The Rangers Ride

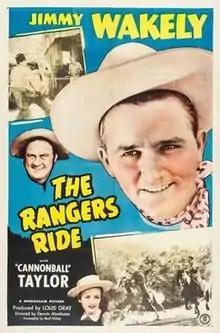
Theatrical release poster

The Rangers Ride is a 1948 American Western film directed by Derwin Abrahams and written by Basil Dickey. The film stars Jimmy Wakely, Dub Taylor, Virginia Belmont, Riley Hill, Marshall Reed and Steve Clark. The film was released on April 26, 1948 by Monogram Pictures.